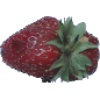
Label: strawberry_wedge